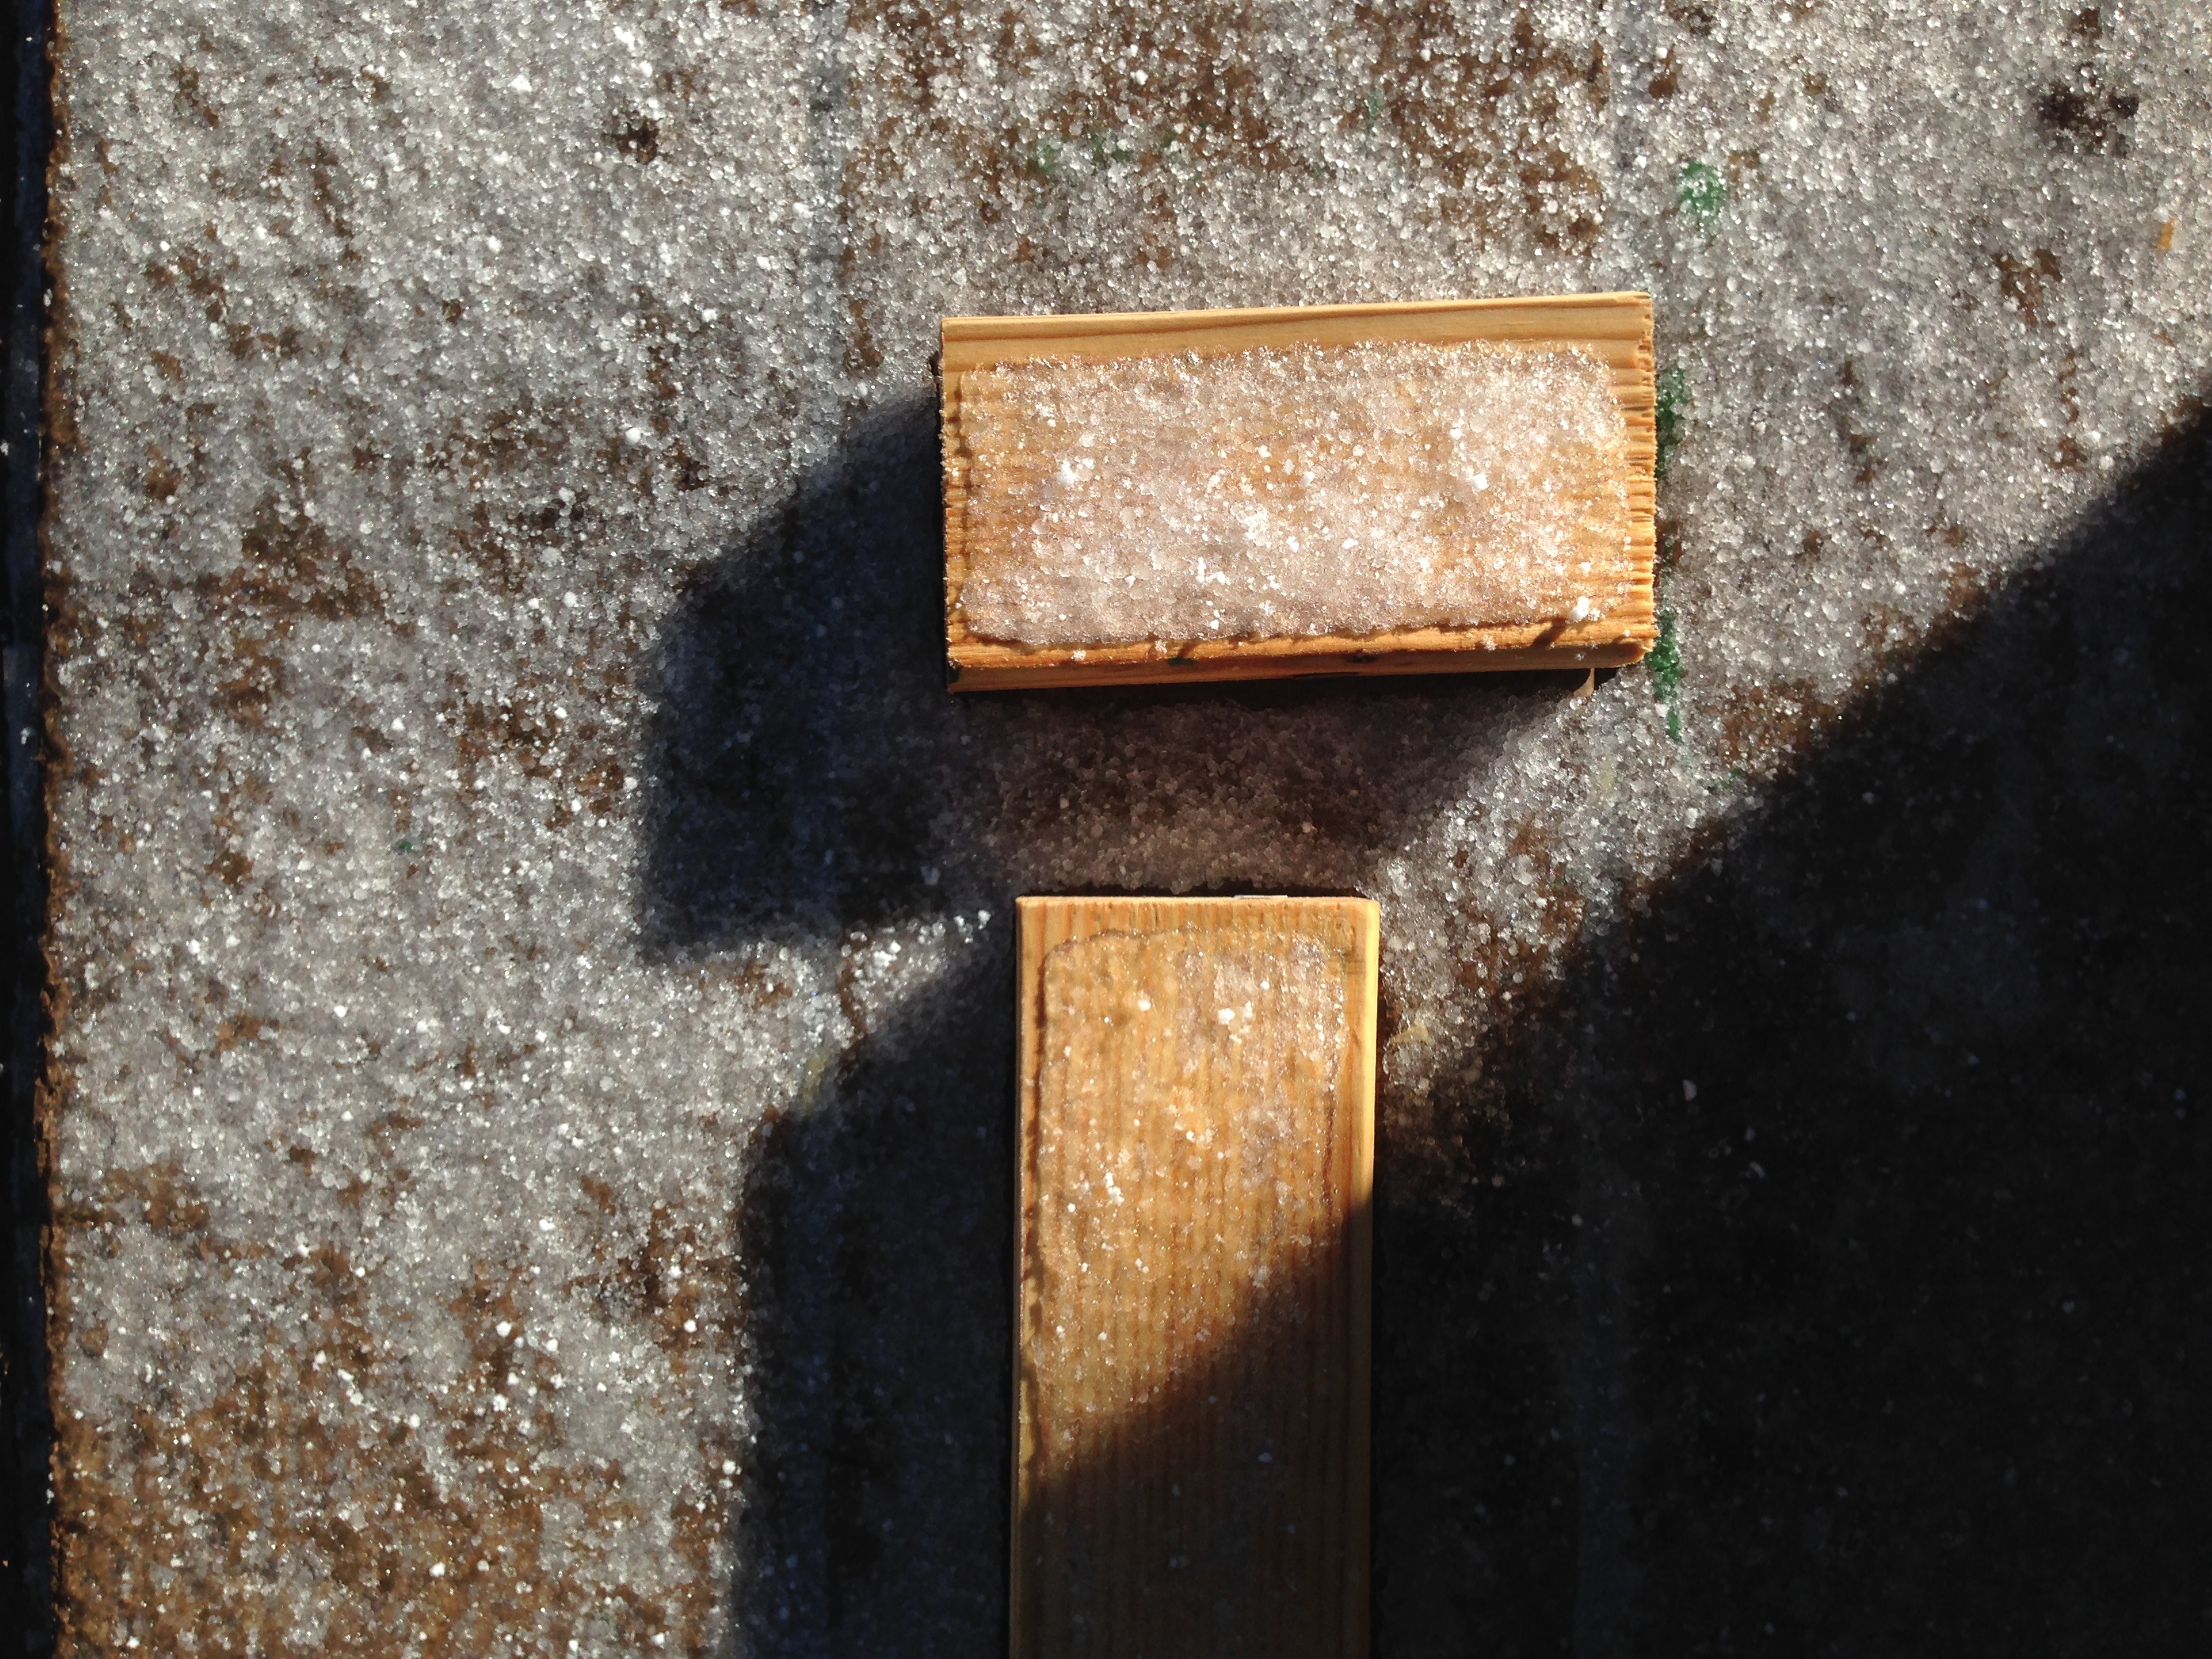
snow, wood, texture, floor, number, wall, brick, material, shape